Polled Dorset

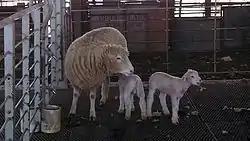
A Polled Dorset ewe and her lambs at a North Carolina State University farm

The Polled Dorset is a medium-sized sheep, long-lived and prolific, and a heavy milker. It produces hardy lambs with moderate growth and maturity that yield heavily muscled carcasses. Their fleece is very white, strong, close, free from dark fiber and extends down the legs. When shorn, fleece averages between in ewes, and fifty to seventy percent of their fleece can be used. The staple length ranges from with a numeric count of 46's-58's. The fiber diameter ranges from 27.0 to 33.0 microns. At maturity, ewes weigh between , some weighing more in show condition. Mature rams range in weight from . Dorsets are noted for their ability to be bred more than once per year and are commonly used in crossbreeding to produce females for out-of-season breeding. They are one of the few breeds that have this characteristic. Multiple births are common, and they work well in commercial operations, including programs where rams are specifically used to sire lambs for slaughter. These rams are known as terminal sires since their genetics are more suitable for slaughter than breeding purposes.